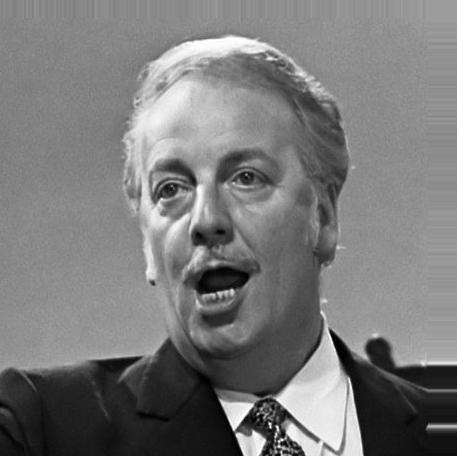
Age: 50